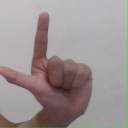
अक्षर: ल